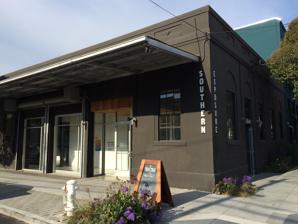
Building: Southern Exposure (art space)
Country: United States of America
Year built: 1974
Southern Exposure Established 1974 Location 3030 20th Street, San Francisco , California United States Type non-profit arts organization Website www.soex.org Southern Exposure (SoEx) is a not-for-profit arts organization and alternative art space founded in 1974 in the Mission District of San Francisco, California . It was originally founded as a grassroots, cooperative art gallery in conjunction with Project Artaud which was a live/work artist community. By the 1980s, they converted the gallery to a community space for supporting emerging artists. Programs Exhibitions and projects Southern Exposure's exhibition program is curated by a committee of artists from the community. Each year, SoEx has a juried exhibition with an open call. The show is curated by a respected international curator. Past curators of the annual exhibition have included Magali Arriola, Tom Finkelpearl, and Kristan Kennedy. Grant Program: Alternative Exposure One of SoEx's main goals is to support the professional development of artists so they are able to live and work in the San Francisco Bay Area. The Alternative Exposure Grant program “supports the work of unincorporated groups, burgeoning art and gathering spaces, publications, Web sites, collectives, events and artists making work in a variety of ways.” Alternative Exposure , was founded in partnership with the Andy Warhol Foundation for the Visual Arts , provides more than $65,000 of grants each year to individuals who work to promote other artists through exhibition spaces, publications, websites, critical writing and other activities. The Alternative Exposure program was initiated by former SoEx Executive Director Courtney Fink who first came to Southern Exposure in 2003 and departed in 2015. Public programs Since moving away from Project Artaud in 2006, Southern Exposure has supported "offsite" public art projects which happen in the city of San Francisco . SoEx's Artists in Education (AIE) program provides intensive art education programs to hundreds of underserved youth each year. SoEx provides access to affordable art through its annual Monster Drawing Rally event, auctions and sale of limited editions art works. In 2020, the gallery served as an official polling location during the Consolidated General Election, aimed at improving civic discourse and justice. References ^ Dolin, Jane Stauffer (1982). Bay Area Gallery Guidebook: A Concise View of the Bay Area Exhibiting Scene . Bay Area Gallery Guidebook. p. 31. ISBN 978-0-9607460-0-2 . ^ Ault, Julie (2002). Alternative Art, New York, 1965-1985: A Cultural Politics Book for the Social Text Collective . Drawing Center New York City, Social Text Collective. U of Minnesota Press. p. 165. ISBN 978-0-8166-3794-2 . ^ Sherman, Frederic Fairchild (July 2002). Art in America . Vol. 90. Brandt Art Publications. p. 63. ^ a b c Hunters Point (Former) Naval Shipyard Disposal and Reuse: Environmental Impact Statement . Vol. 1. United States Department of the Navy. March 2000. pp. B-154. ^ Stich, Sidra (2003). Art-SITES San Francisco: The Indispensable Guide to Contemporary Art-architecture-design . Art-SITES Press. p. 111. ISBN 978-1-931874-01-4 . ^ a b Harmanci, Reyhan (2007-11-08). " 'Grounded?': Southern Exposure's juried show gives all artists shot" . SFGATE . ^ "Southern Exposure awards". Artweek . 39 (8): 3. 2009. ^ Frock, Christian L. (2014-06-11). "Alternative Exposure grants assist S.F. experimental artists" . SFGATE . ^ Hotchkiss, Sarah (December 14, 2020). "It Shouldn't Take an Emergency to Fund Artists' Basic Needs" . KQED . ^ "Arts Shake Up: Longtime Executive Director Leaves Southern Exposure" . KQED . 2015-07-15 . ^ Harmanci, Reyhan (2006-05-25). "MOVING ON / 'Between the Walls' / Southern Exposure is shedding its skin with help from artistic friends" . SFGATE . ^ Juul, Justin (2009-10-17). "Southern Exposure's New Home" . Mission Local . ^ "Visual Arts / Sudden Art" . SFGATE . 2006-02-23 . ^ "Five Ways Bay Area Artists and Arts Orgs Are Getting Out the Vote" . KQED . 30 October 2020 . External links Southern Exposure Website v t e San Francisco Bay Area arts organizations Non-profit art spaces San Francisco County AAWAA Acción Latina Artists' Television Access Chinese Culture Center CounterPulse Creativity Explored Graphic Arts Workshop Gray Area Foundation for the Arts Intersection for the Arts Kadist The LAB The Laundry SF Luggage Store Gallery Metal Arts Guild Minnesota Street Project Mission Cultural Center for Latino Arts Pro Arts Gallery Root Division San Francisco Arts Commission SF Camerawork SOMArts Cultural Center Southern Exposure Saint Joseph's Arts Society Alameda County Berkeley Art Center Creative Growth Art Center Firehouse Arts Center Kala Art Institute San Mateo County Pacifica Center for the Arts Sanchez Art Center Santa Clara County Institute of Contemporary Art San José Montalvo Arts Center Movimiento de Arte y Cultura Latino Americana Pacific Art League WORKS San José Contra Costa County Richmond Art Center NIAD Art Center Marin County Gallery Route One Golden Gate Marin Artists Headlands Center for the Arts ICB Artists Association Marin Art and Garden Center Marin County Watercolor Society Marin Jewelers Guild Marin Society of Artists O’Hanlon Center for the Arts Sausalito Artists Solano County Arts Benicia Non-profit art spaces for disabilities Creativity Explored Creative Growth Art Center NIAD Art Center Art museums Asian Art Museum Berkeley Art Museum and Pacific Film Archive Bolinas Museum Cantor Center for Visual Arts Cartoon Art Museum De Saisset Museum Euphrat Museum of Art ICA SF Legion of Honor Contemporary Jewish Museum de Young Museum Marin Museum of the American Indian Marin Museum of Contemporary Art MACLA Mexican Museum Mills College Art Museum Museo ItaloAmericano Museum of the African Diaspora Museum of Craft and Design Museum of International Propaganda New Museum Los Gatos Oakland Museum Peninsula Museum of Art Pier 24 Photography Randall Museum San Jose Museum of Art San Jose Museum of Quilts & Textiles SFMOMA Triton Museum of Art Walt Disney Family Museum Wattis Institute for Contemporary Arts Yerba Buena Center for the Arts Artist-in-residence programs The Box Shop SF Capp Street Project CounterPulse de Young Museum Artist Studio Djerassi Artists Residency Gray Area Foundation for the Arts Headlands Center for the Arts Kadist Kala Art Institute Local Language Montalvo Arts Center Palo Alto Art Center Recology Artist in Residence Saint Joseph's Arts Society Public and site-specific Clarion Alley Mural Project Precita Eyes Defunct Femina Potens Galería de la Raza La Mamelle, Inc./Art Com Museum of Craft and Folk Art New Langton Arts The Rainbow Sign Savernack Street Walter and McBean Galleries 37°46′05″N 122°25′22″W / 37.768040°N 122.422740°W / 37.768040; -122.422740